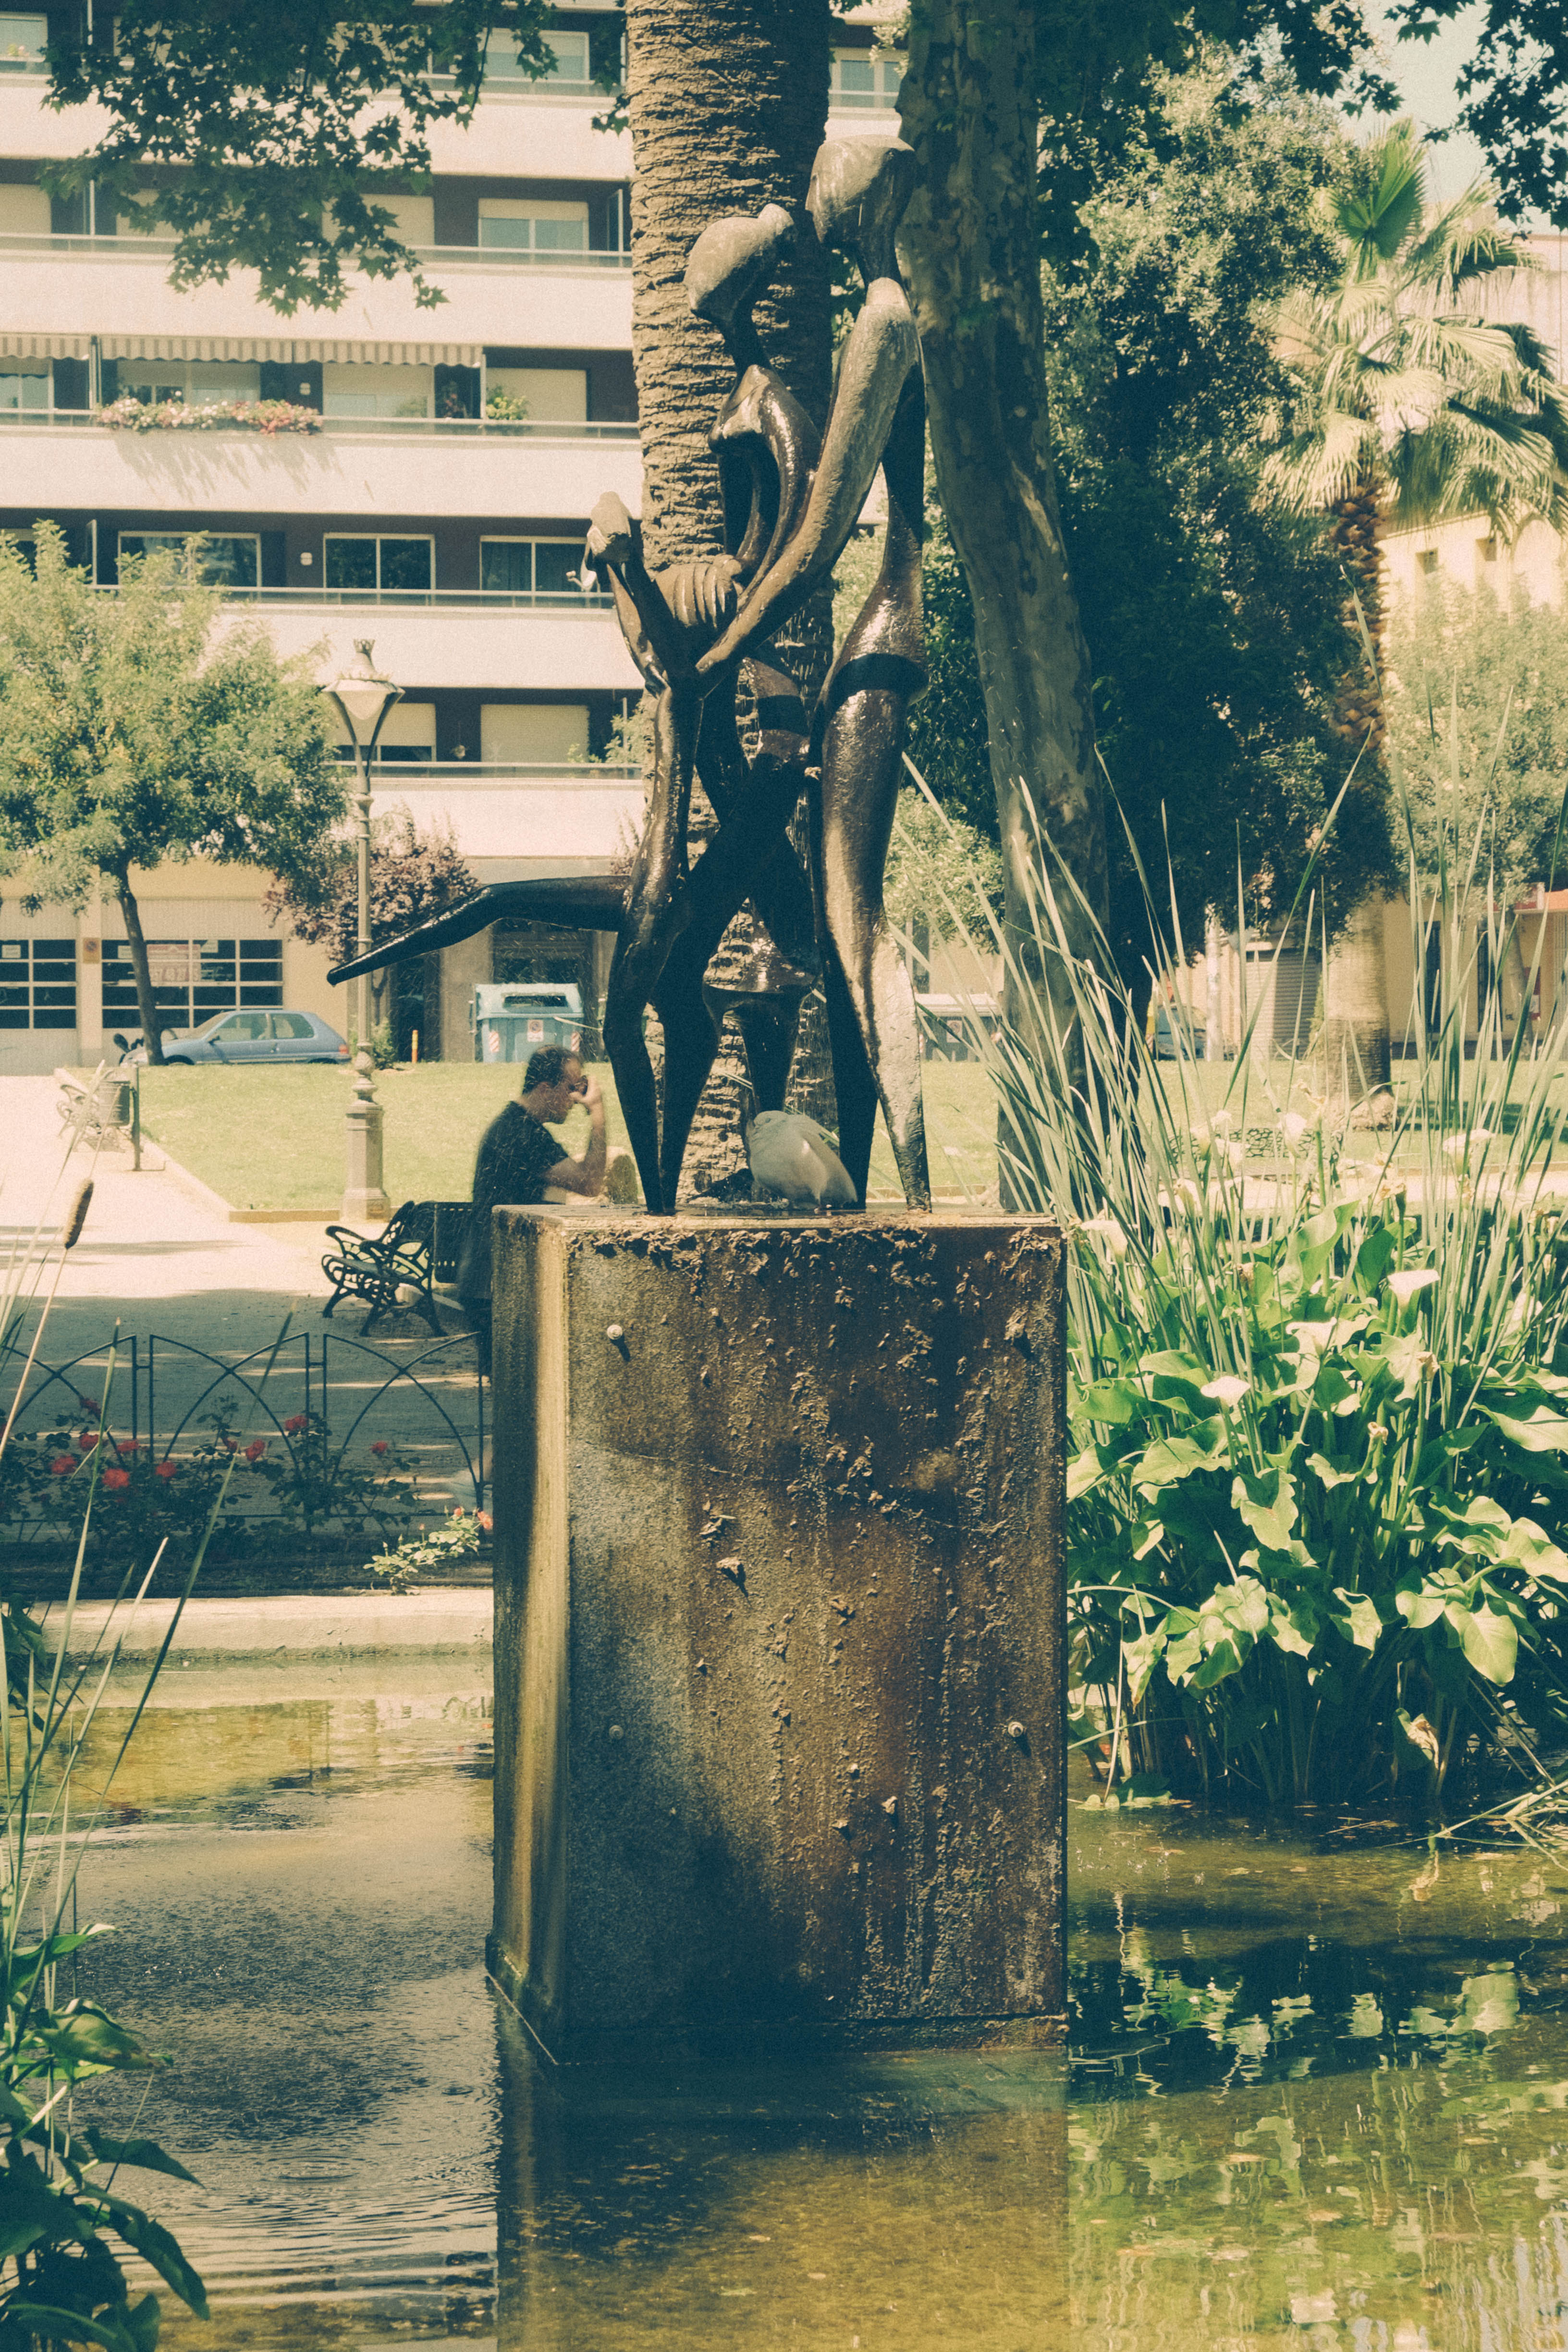
tree, water, morning, flower, green, reflection, waterway, art, photograph, andalusia, image, water feature, urban area, woody plant